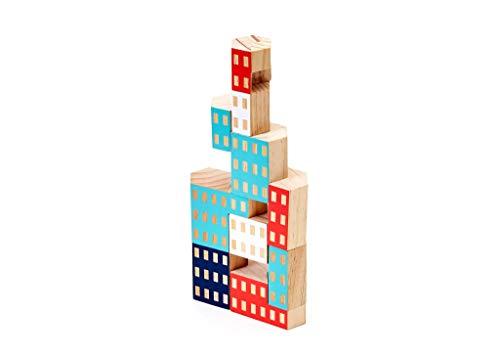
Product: Areaware Blockitecture Habitat
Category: Toys & Games | Building Toys | Stacking Blocks
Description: Created for Areaware by designer James Paulius.
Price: $25.00
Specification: ProductDimensions:5x5x5inches|ItemWeight:8ounces|ShippingWeight:13.6ounces(Viewshippingratesandpolicies)|DomesticShipping:ItemcanbeshippedwithinU.S.|InternationalShipping:ThisitemcanbeshippedtoselectcountriesoutsideoftheU.S.LearnMore|ASIN:B00J98IJIY|Itemmodelnumber:JPBL|Manufacturerrecommendedage:6monthsandup